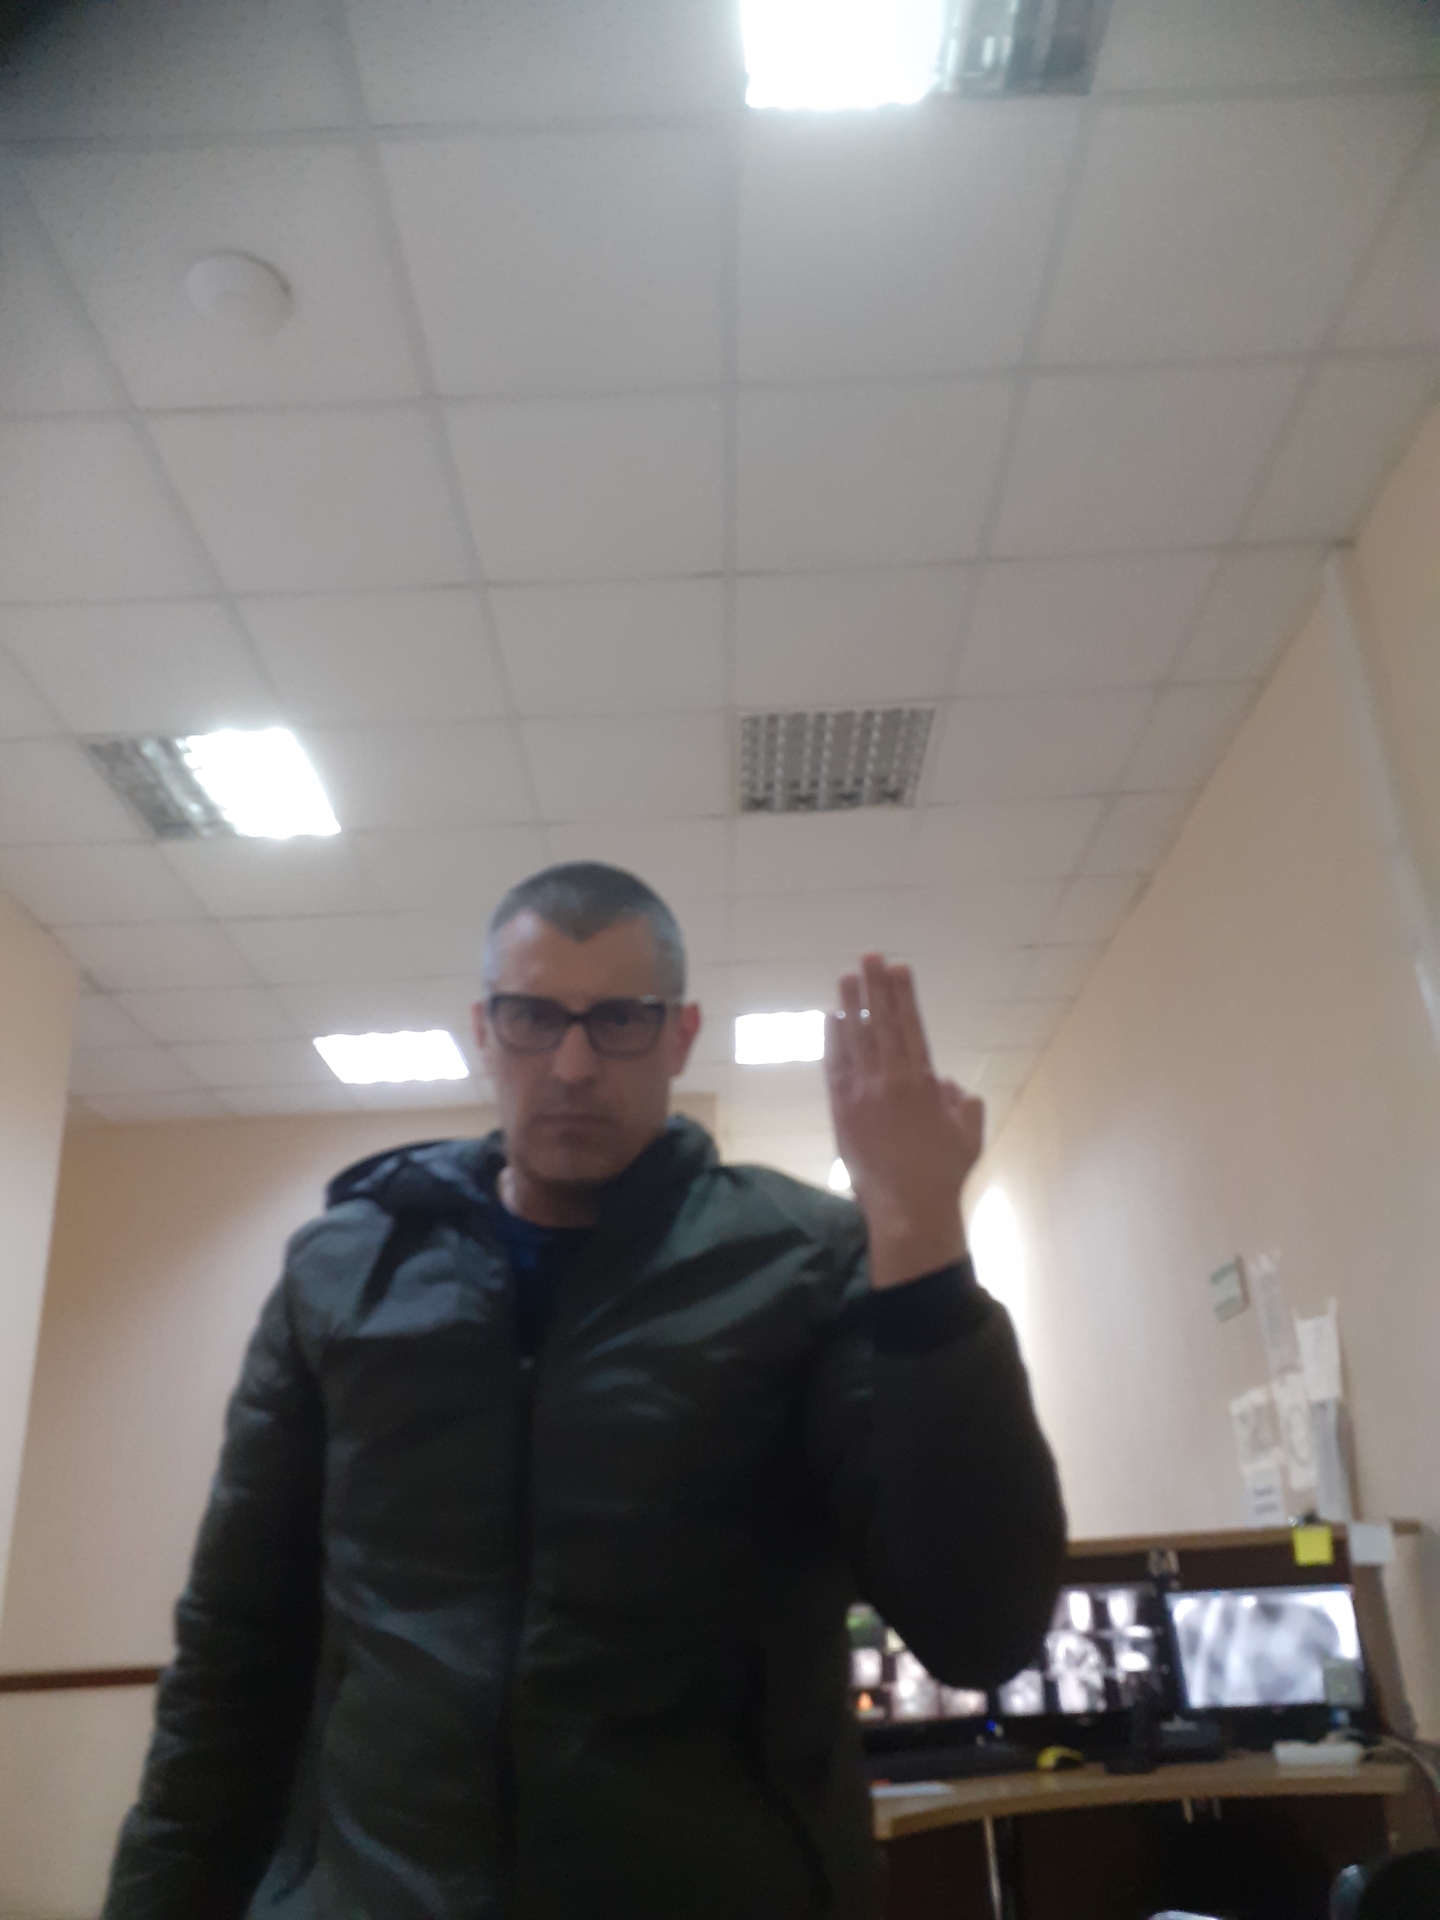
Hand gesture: stop_inverted